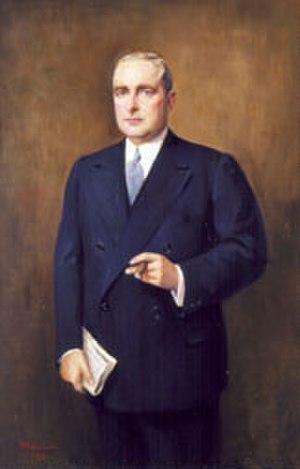
Le secrétaire du Trésor des États-Unis dirige le département du Trésor des États-Unis, il est membre du cabinet du président des États-Unis. C'est le ministre des Finances américain.